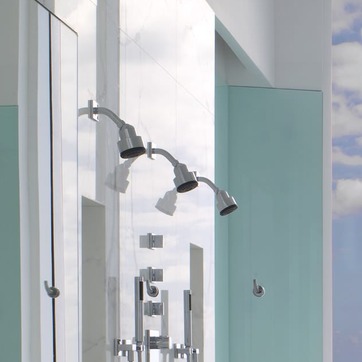
Material: metal